Kathryna Pimentel

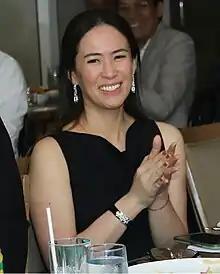
Kathryna Yu-Pimentel in 2023

Kathryna Yu Pimentel (born Ma. Anna Kathryna de Guzman Yu, on October 7, 1982) is a Filipino entrepreneur and politician who currently serves as the Special Envoy to the United Arab Emirates for Trade and Investments.